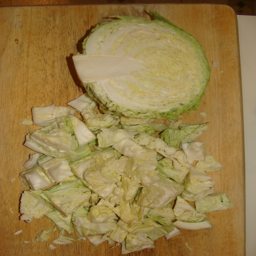
half a head of cabbage , cut into pieces .